Adelaide 36ers

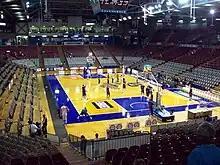
The Brett Maher Court at the Adelaide Arena in 2011

Between 1982 and 1991, the home court of the Eagles/36ers was the old 3,000 seated Apollo Stadium which had been built in 1969. From 1985 onward, home games were usually in front of sell-out crowds, but going into the 1990s demand for 36ers tickets was greater than what Apollo Stadium could hold. Additionally, the NBL as a whole was also experiencing a boom with the Brisbane Bullets, Perth Wildcats, and Sydney Kings all enjoying record attendances in their respective cities' new entertainment centre's, the smallest of those being Perth which held almost three times what Apollo could. During their time at Apollo, the Adelaide 36ers reached the 1985 Grand Final (played in Brisbane) and hosted two games of the successful 1986 Grand Final series win over Brisbane. The 36ers final game at their original home was a 102–99 semi-final loss to the Perth Wildcats in 1991.